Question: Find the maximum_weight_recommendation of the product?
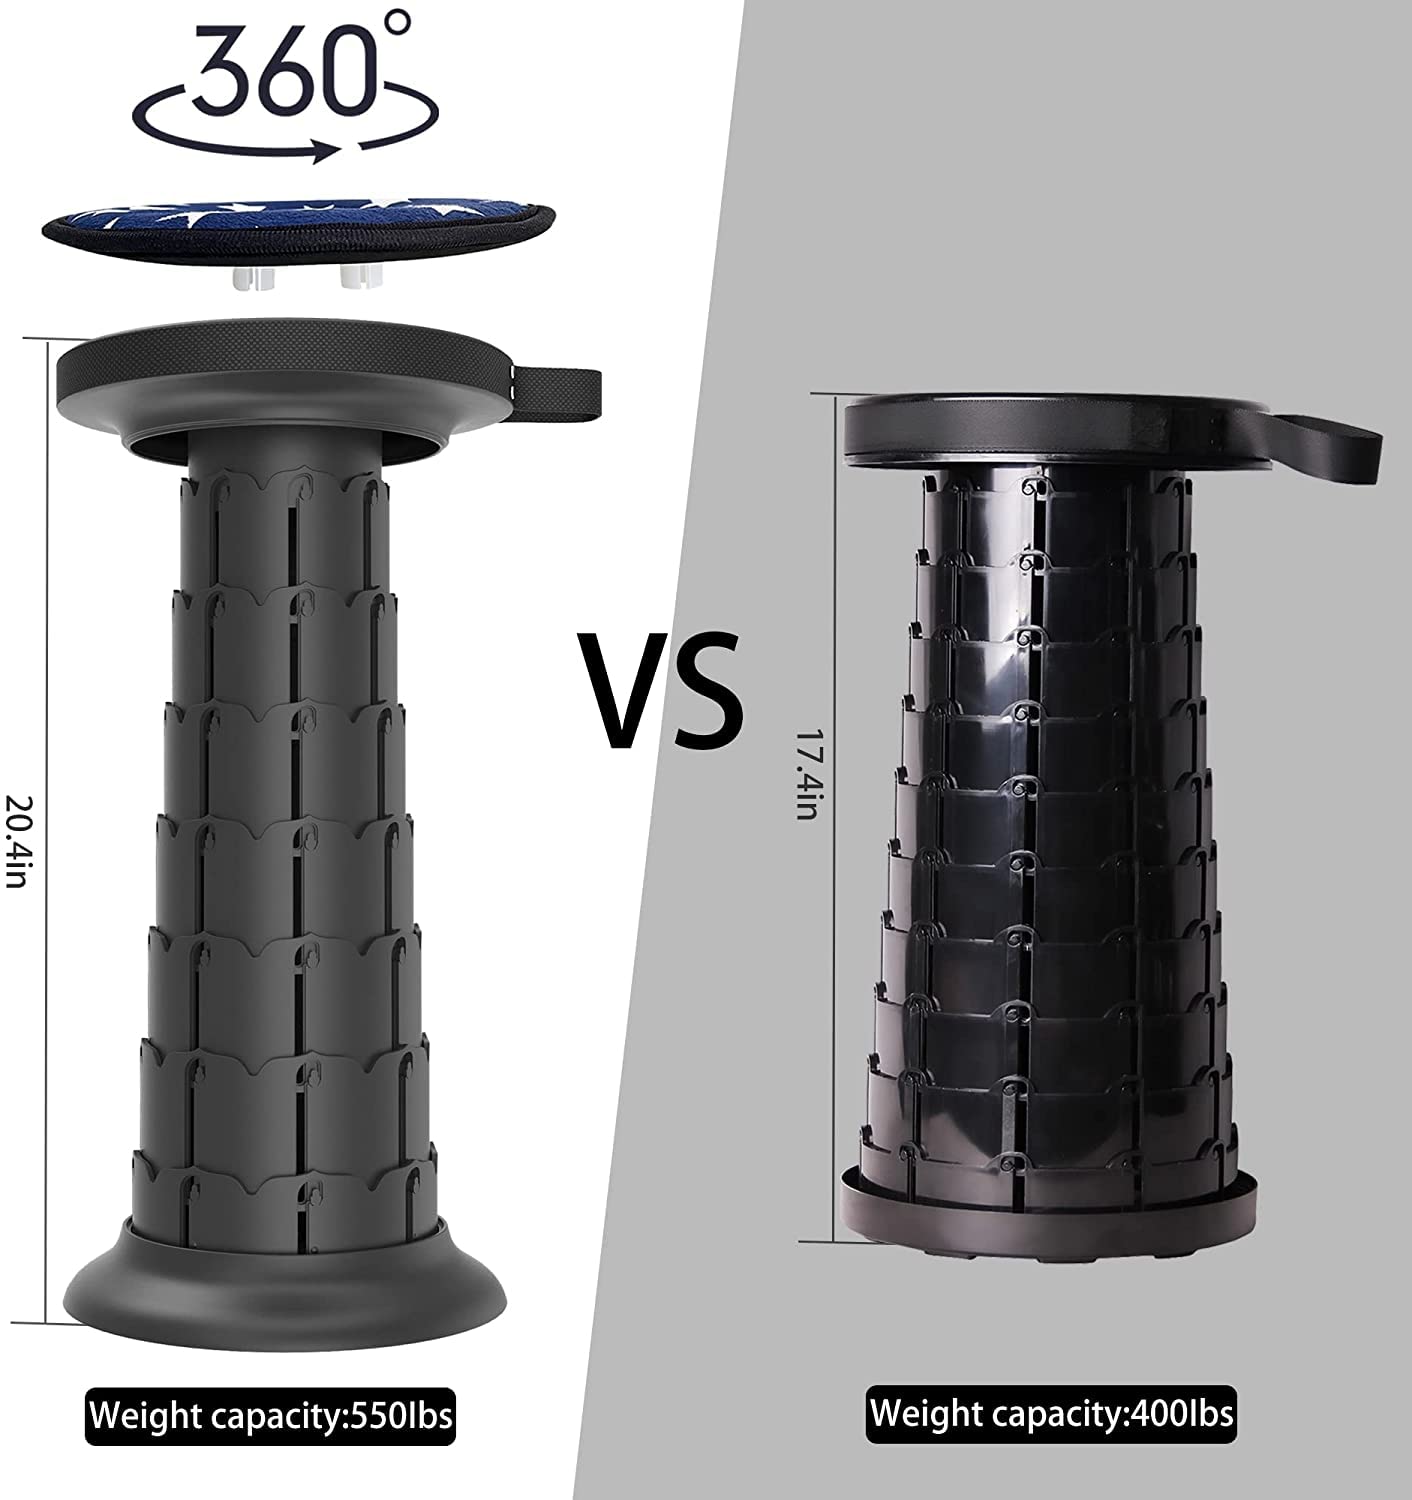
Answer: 400 pound